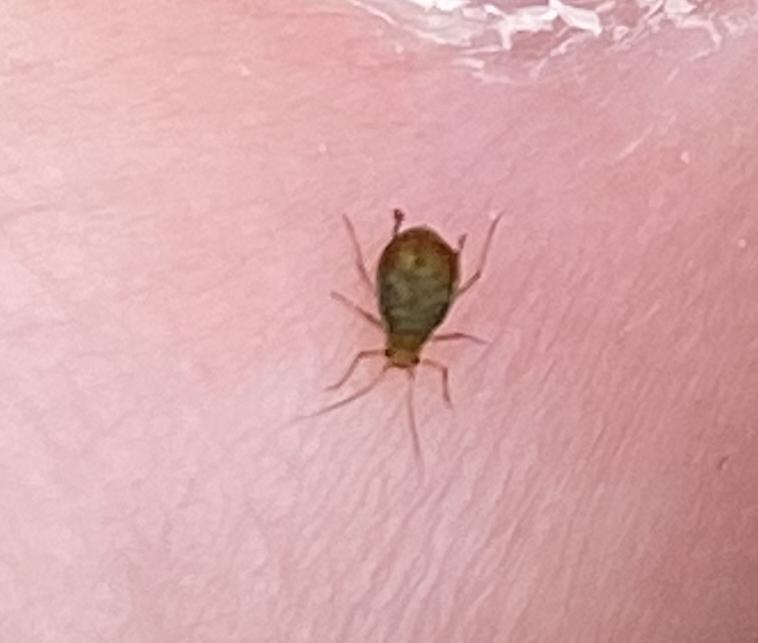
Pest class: bird_cherry_oat_aphid